Corfu

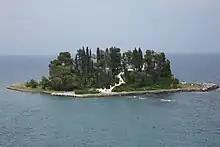
Pontikonisi island is home of the monastery of "Pantokrator" (Μοναστήρι του Παντοκράτορος). The Greek word Ποντικονήσι ("pontikonissi") means "mouse island"; the white staircase of the monastery resembles from afar a mouse tail.

Christianity arrived in Corfu early; two disciples of Saint Paul, Jason of Tarsus and Sosipatrus of Patras, taught the Gospel, and according to tradition the city of Corfu and much of the island converted to Christianity. Their relics were housed in the old cathedral (at the site of the current Old Fortress, before a dedicated church was built for them .